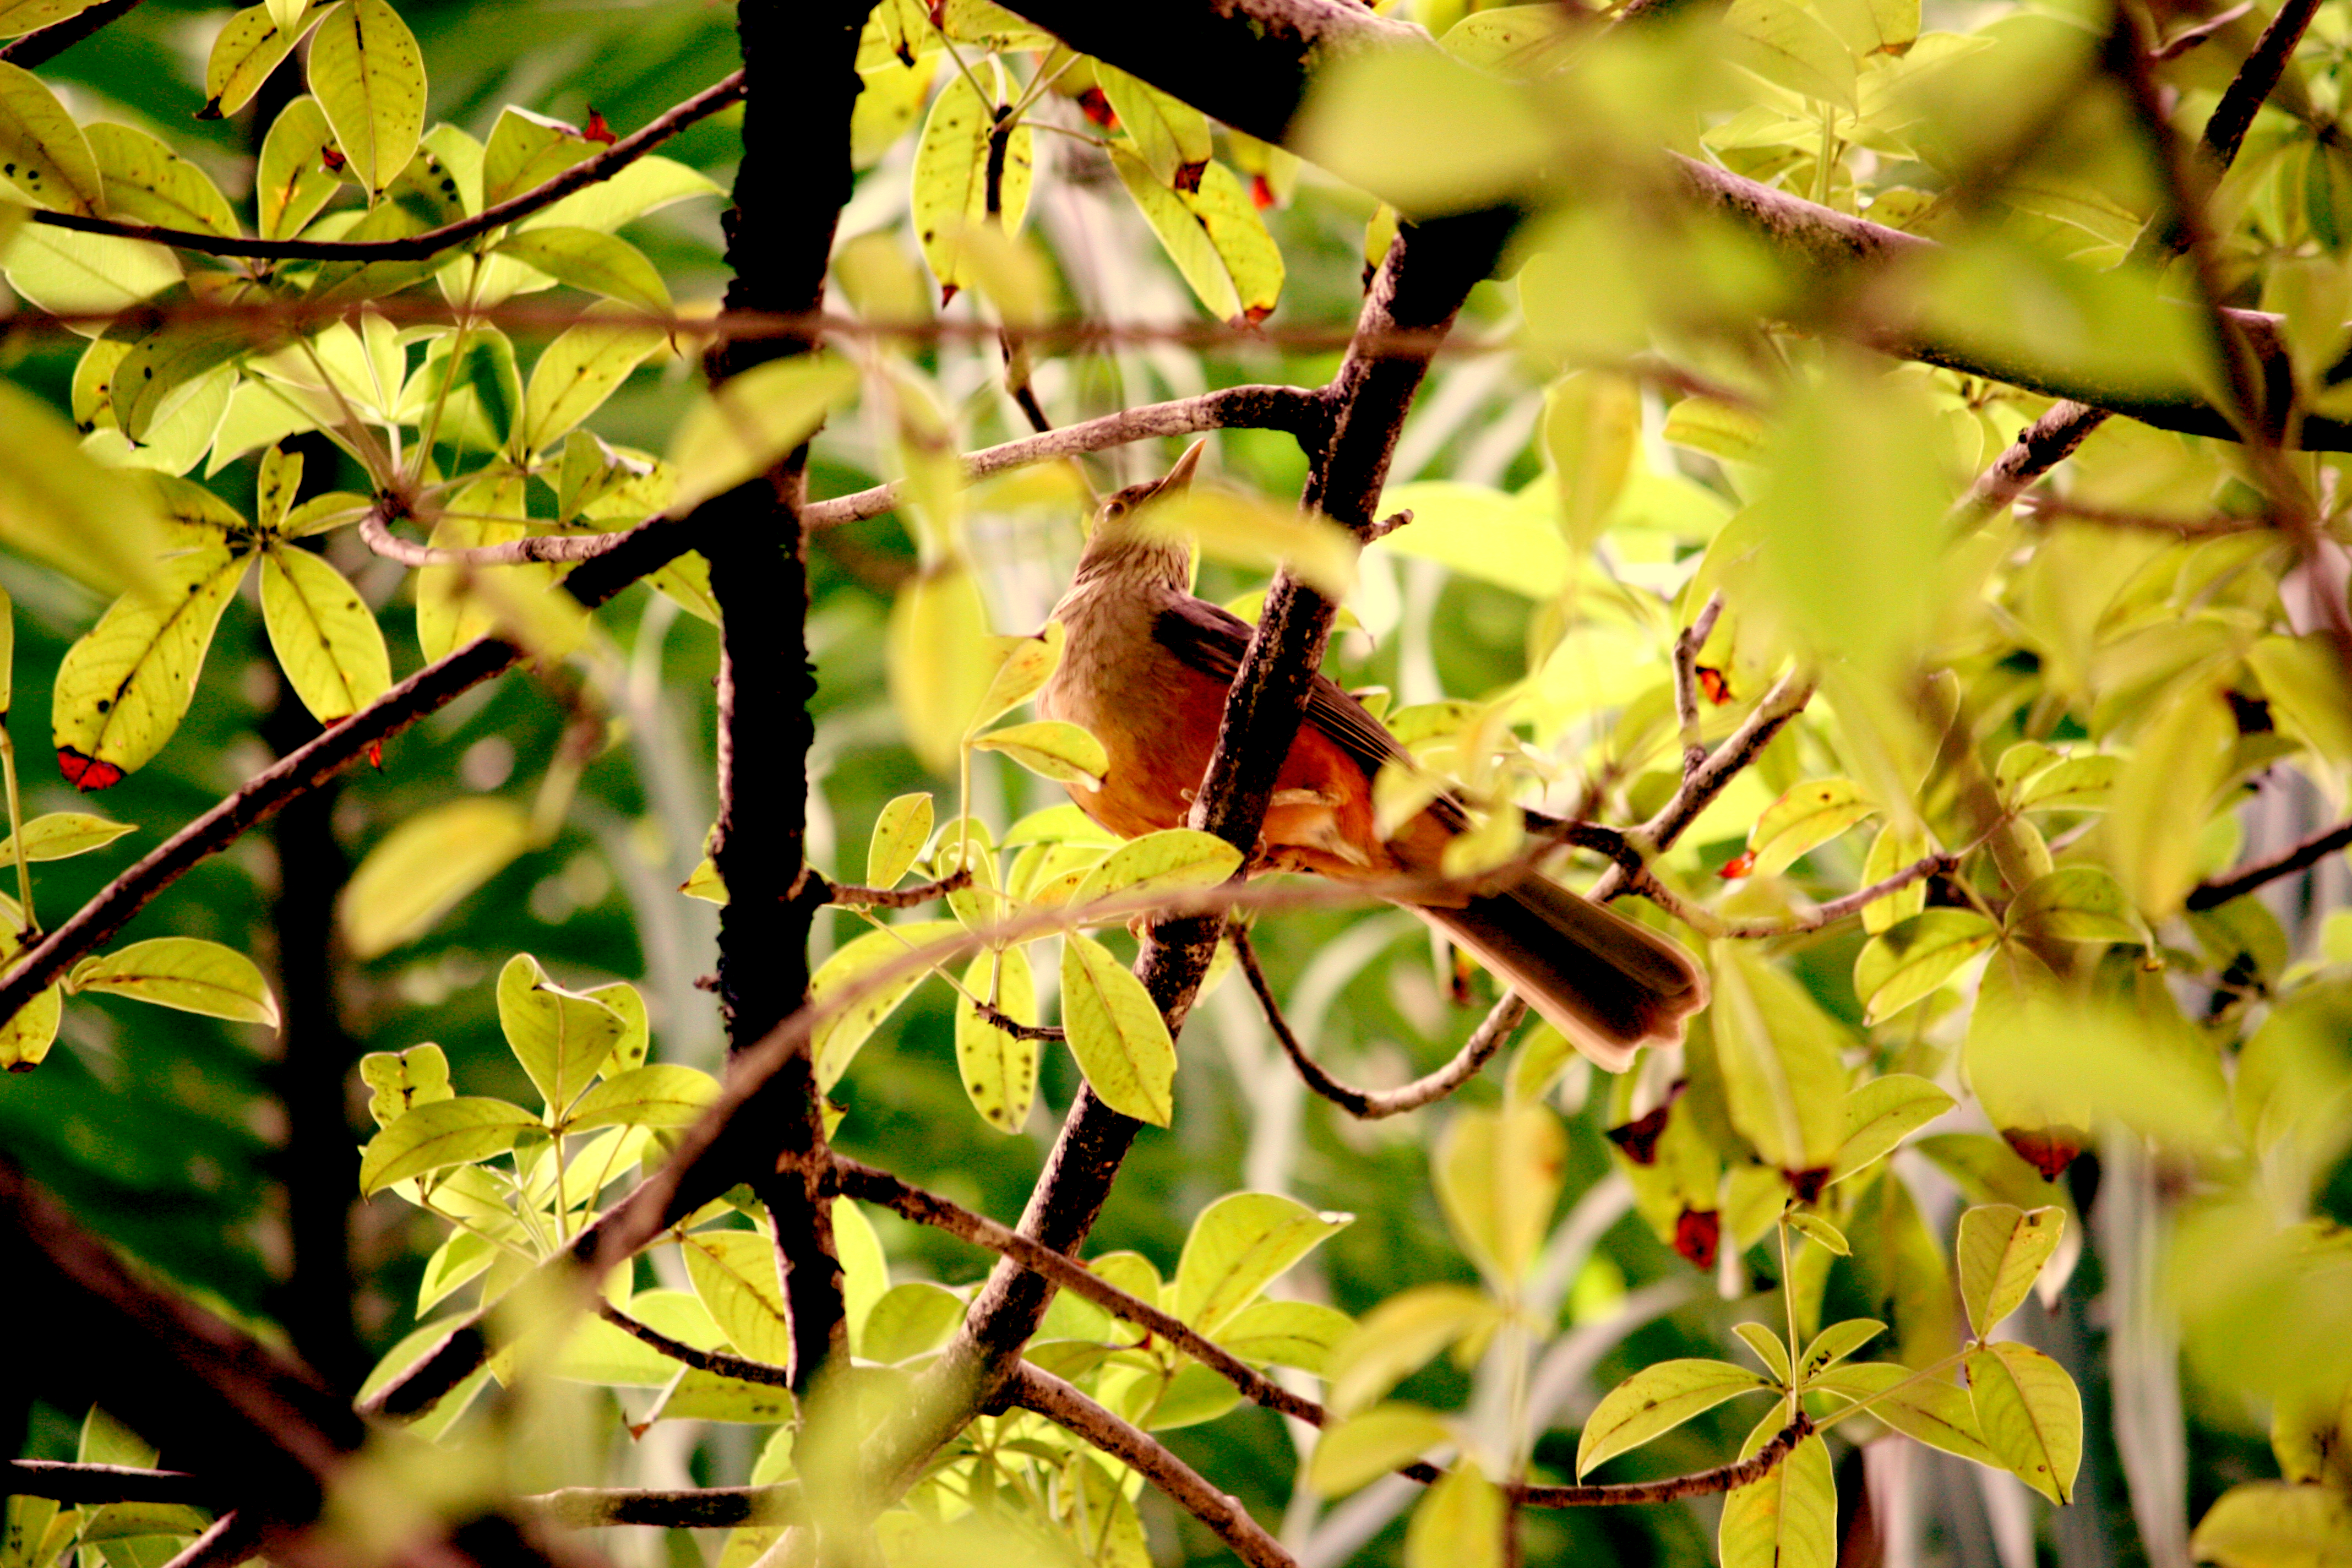
tree, nature, branch, blossom, bird, plant, sunlight, leaf, flower, green, produce, autumn, botany, yellow, flora, season, fauna, close up, shrub, leafs, arvore, macro photography, flowering plant, p ssaro, woody plant, land plant, thorns spines and prickles